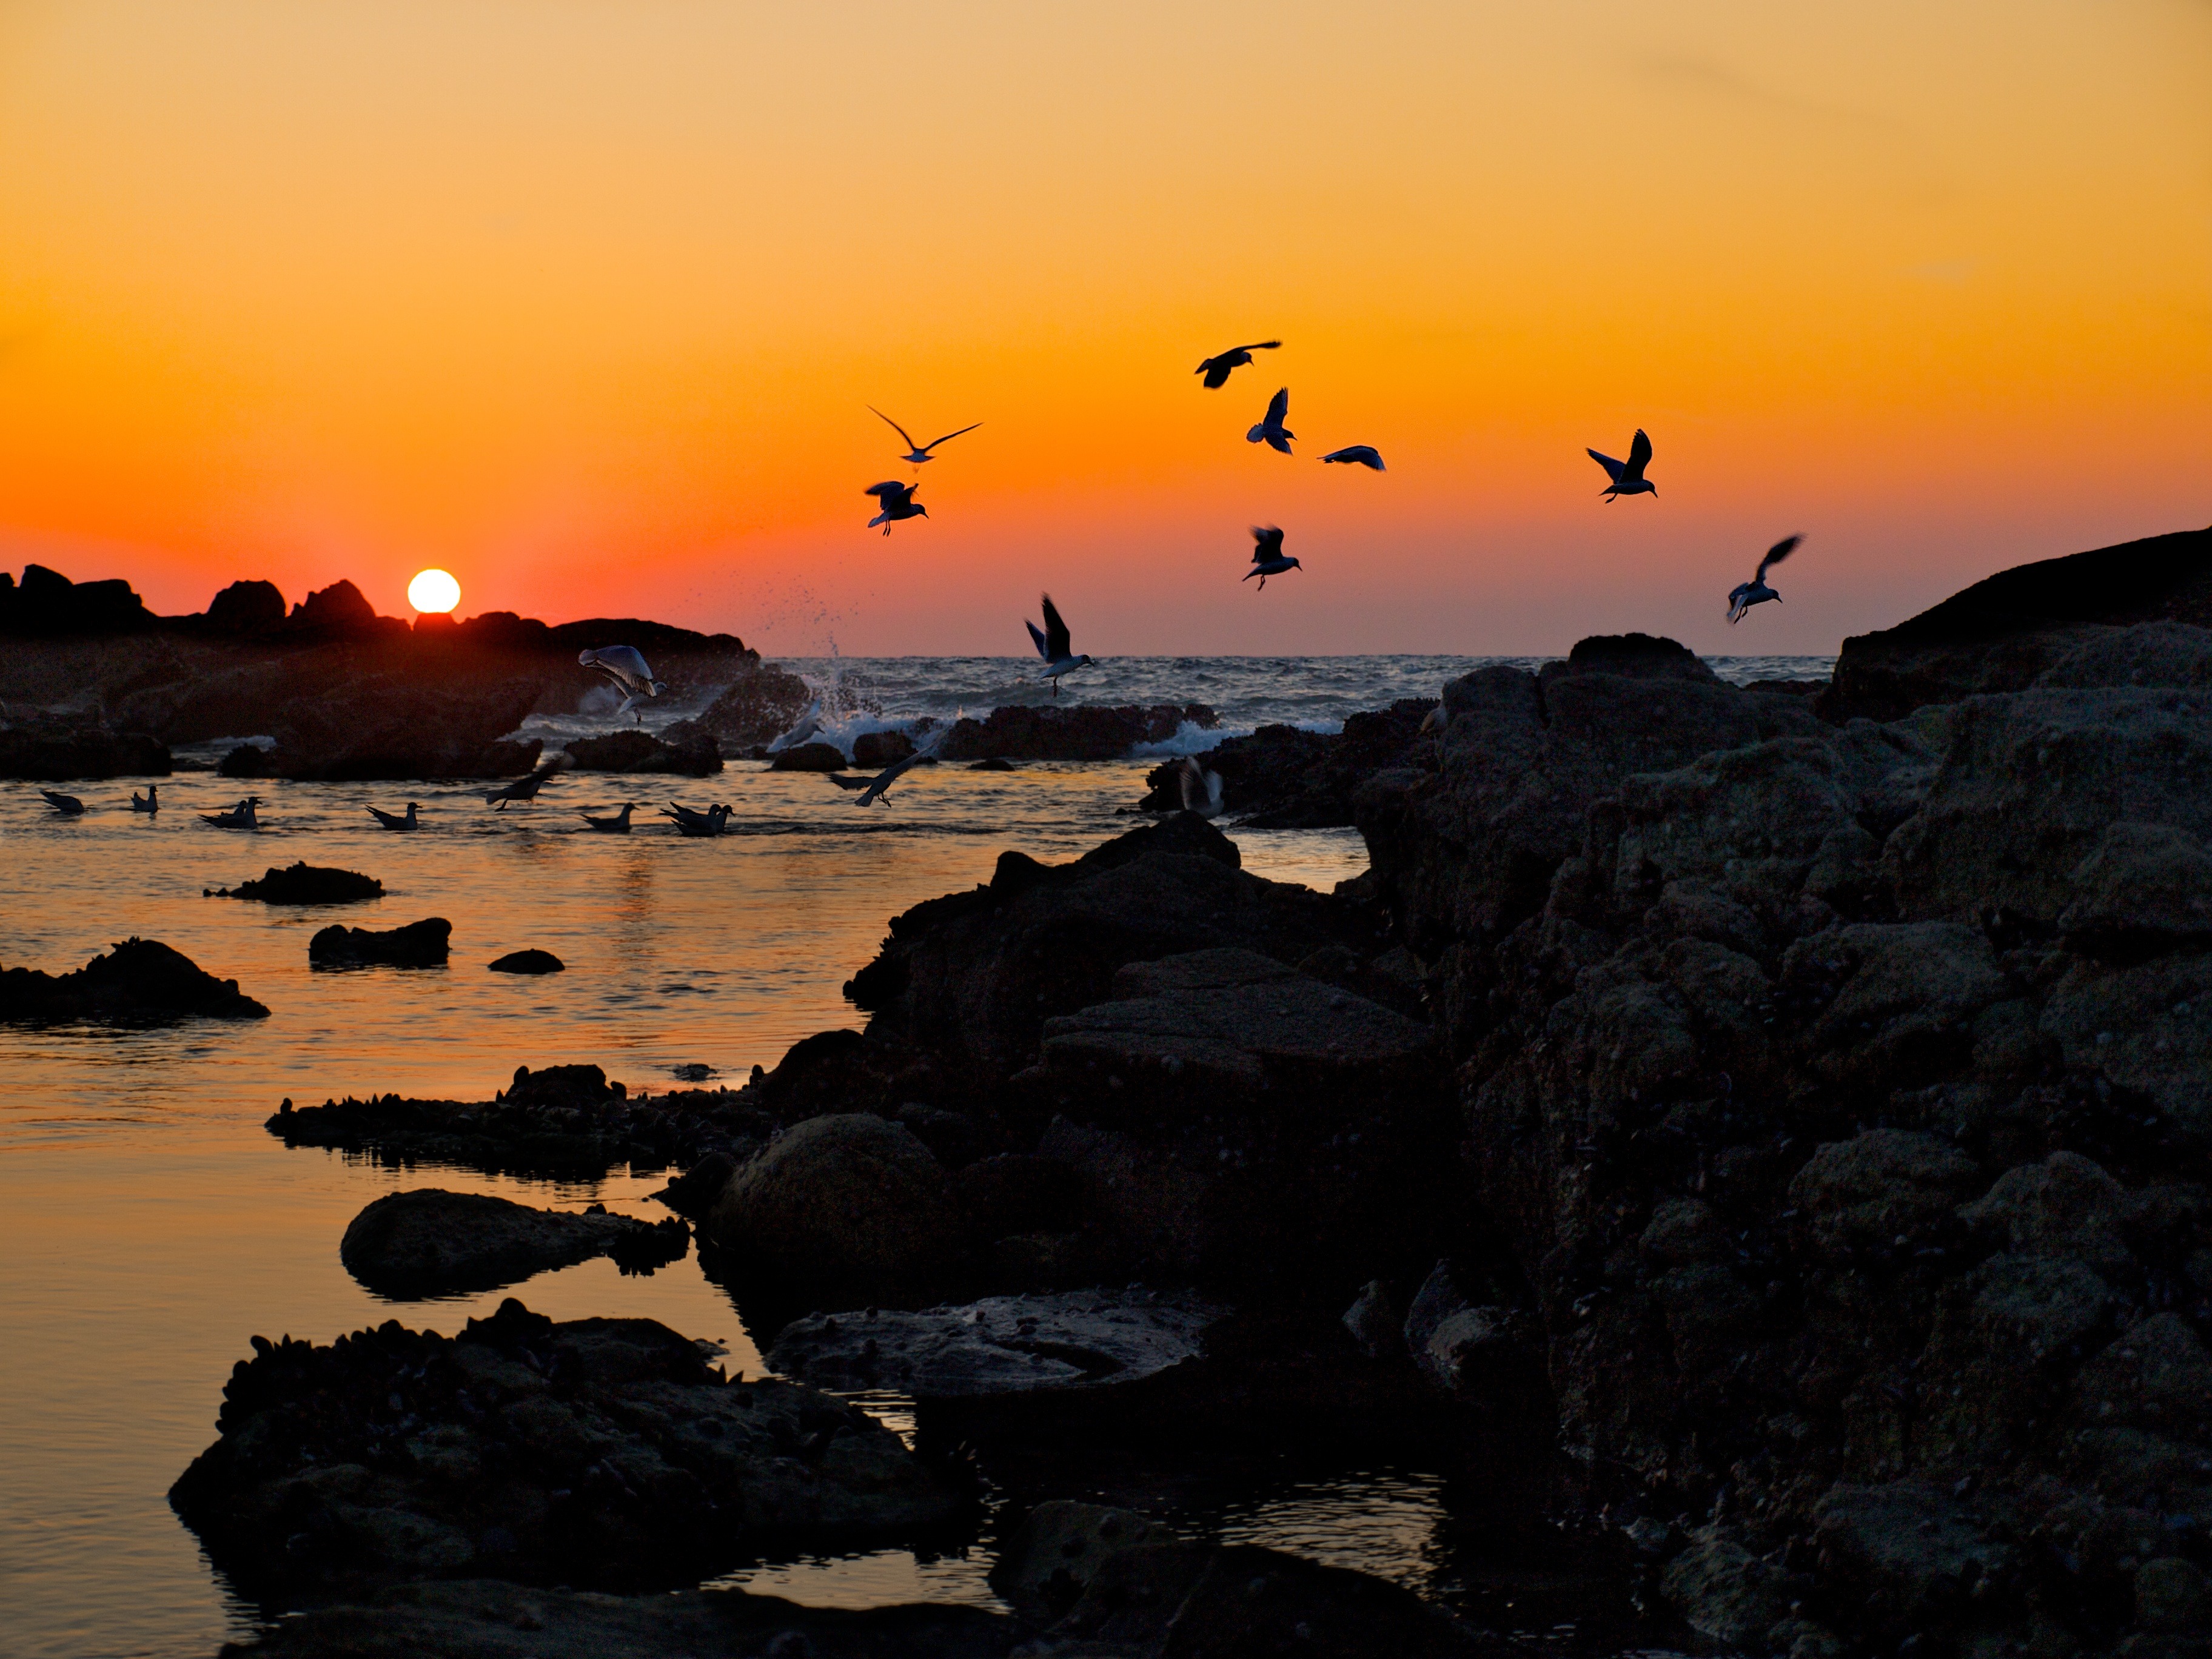
beach, sea, coast, water, rock, ocean, horizon, cloud, sunrise, sunset, morning, shore, wave, dawn, dusk, evening, bay, spain, seagulls, baiona